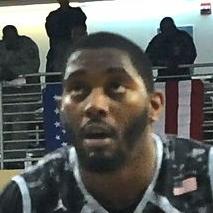
Age: 20